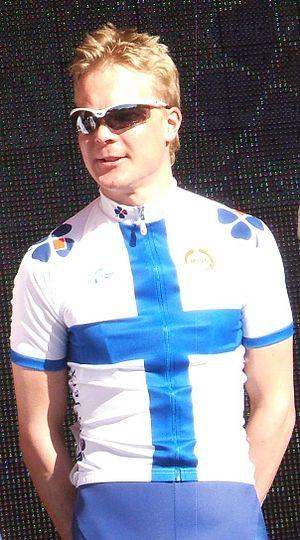
Les championnats de Finlande de cyclisme sur route sont disputés tous les ans.
Jussi Veikkanen, né le 29 mars 1981 à Riihimäki, est un coureur cycliste finlandais. Professionnel de 2005 à 2015, il a été membre de l'équipe française FDJ pendant dix ans, et de l'équipe belge Omega Pharma-Lotto en 2011. Il est actuellement directeur sportif de l'équipe FDJ depuis 2016.
L’équipe cycliste Groupama-FDJ est une équipe française de cyclisme professionnel sur route créée en 1997. Elle a le statut d'équipe World Tour depuis 2012. Depuis sa création, elle est financée par la société de loterie nationale française, la Française des jeux, qui est rejointe en 2018 par la société d'assurance Groupama. Elle est dirigée par l'ancien coureur Marc Madiot.